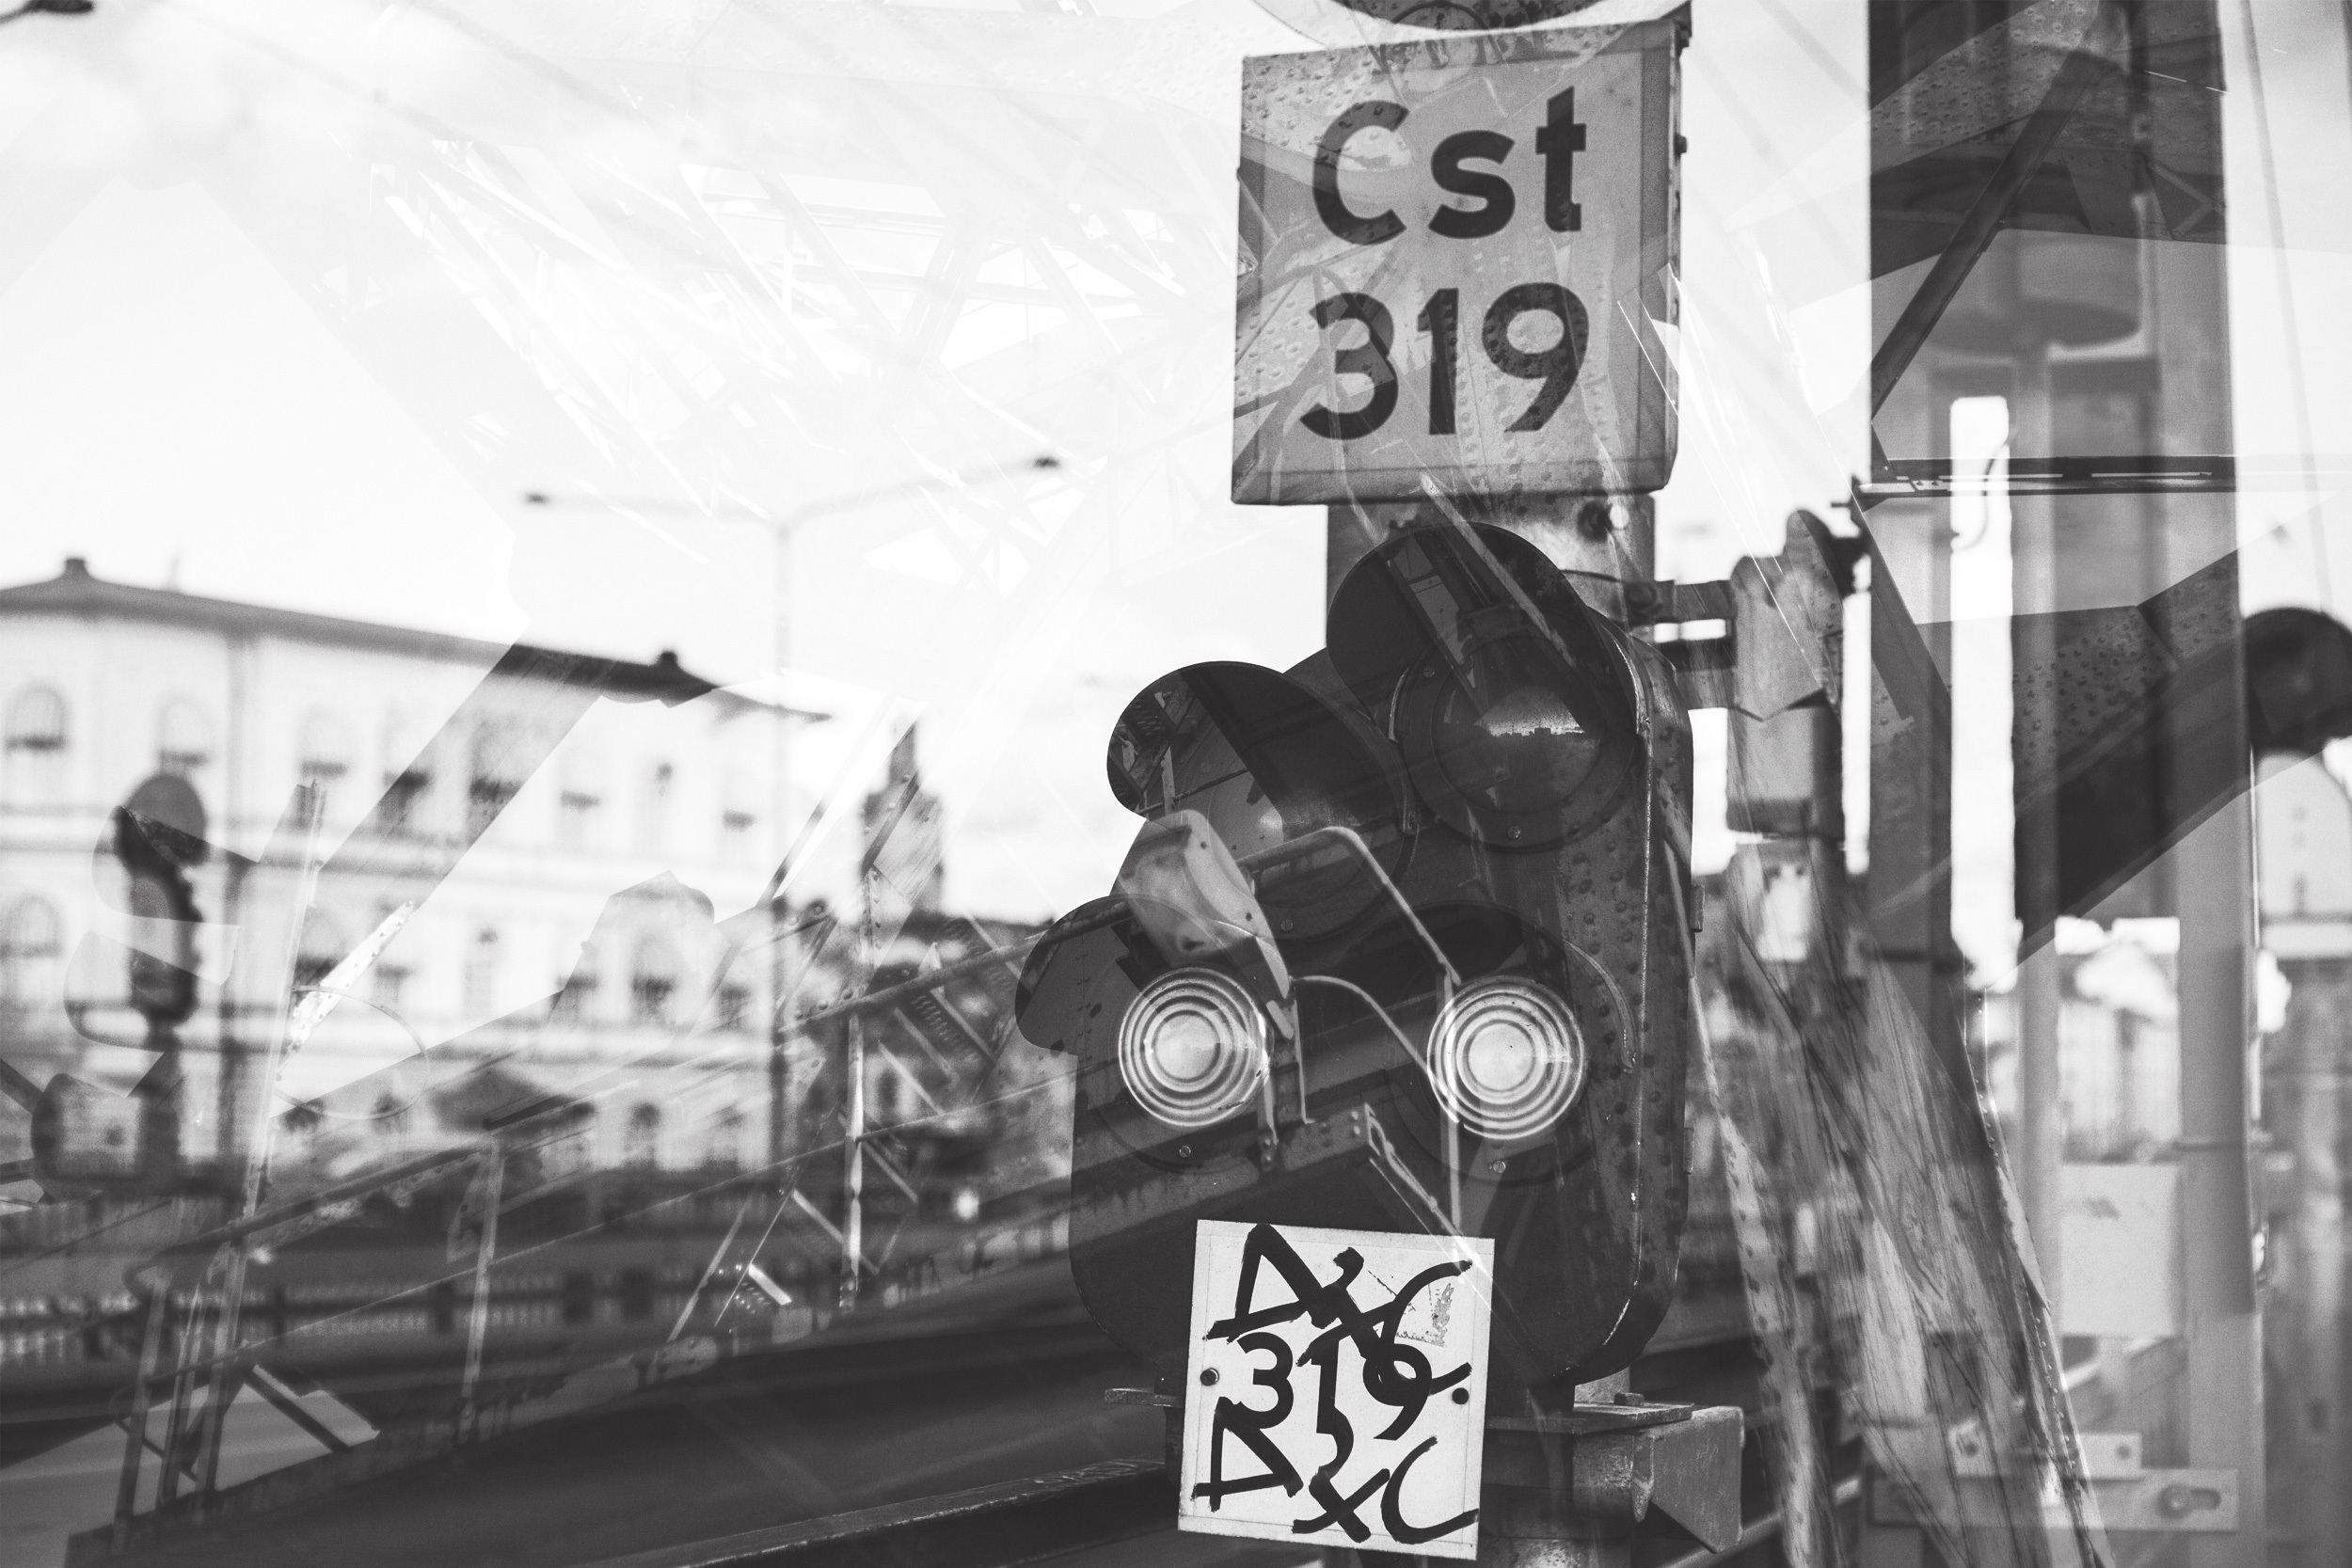
black and white, road, street, sign, reflection, street light, street sign, black, monochrome, art, infrastructure, photograph, monochrome photography